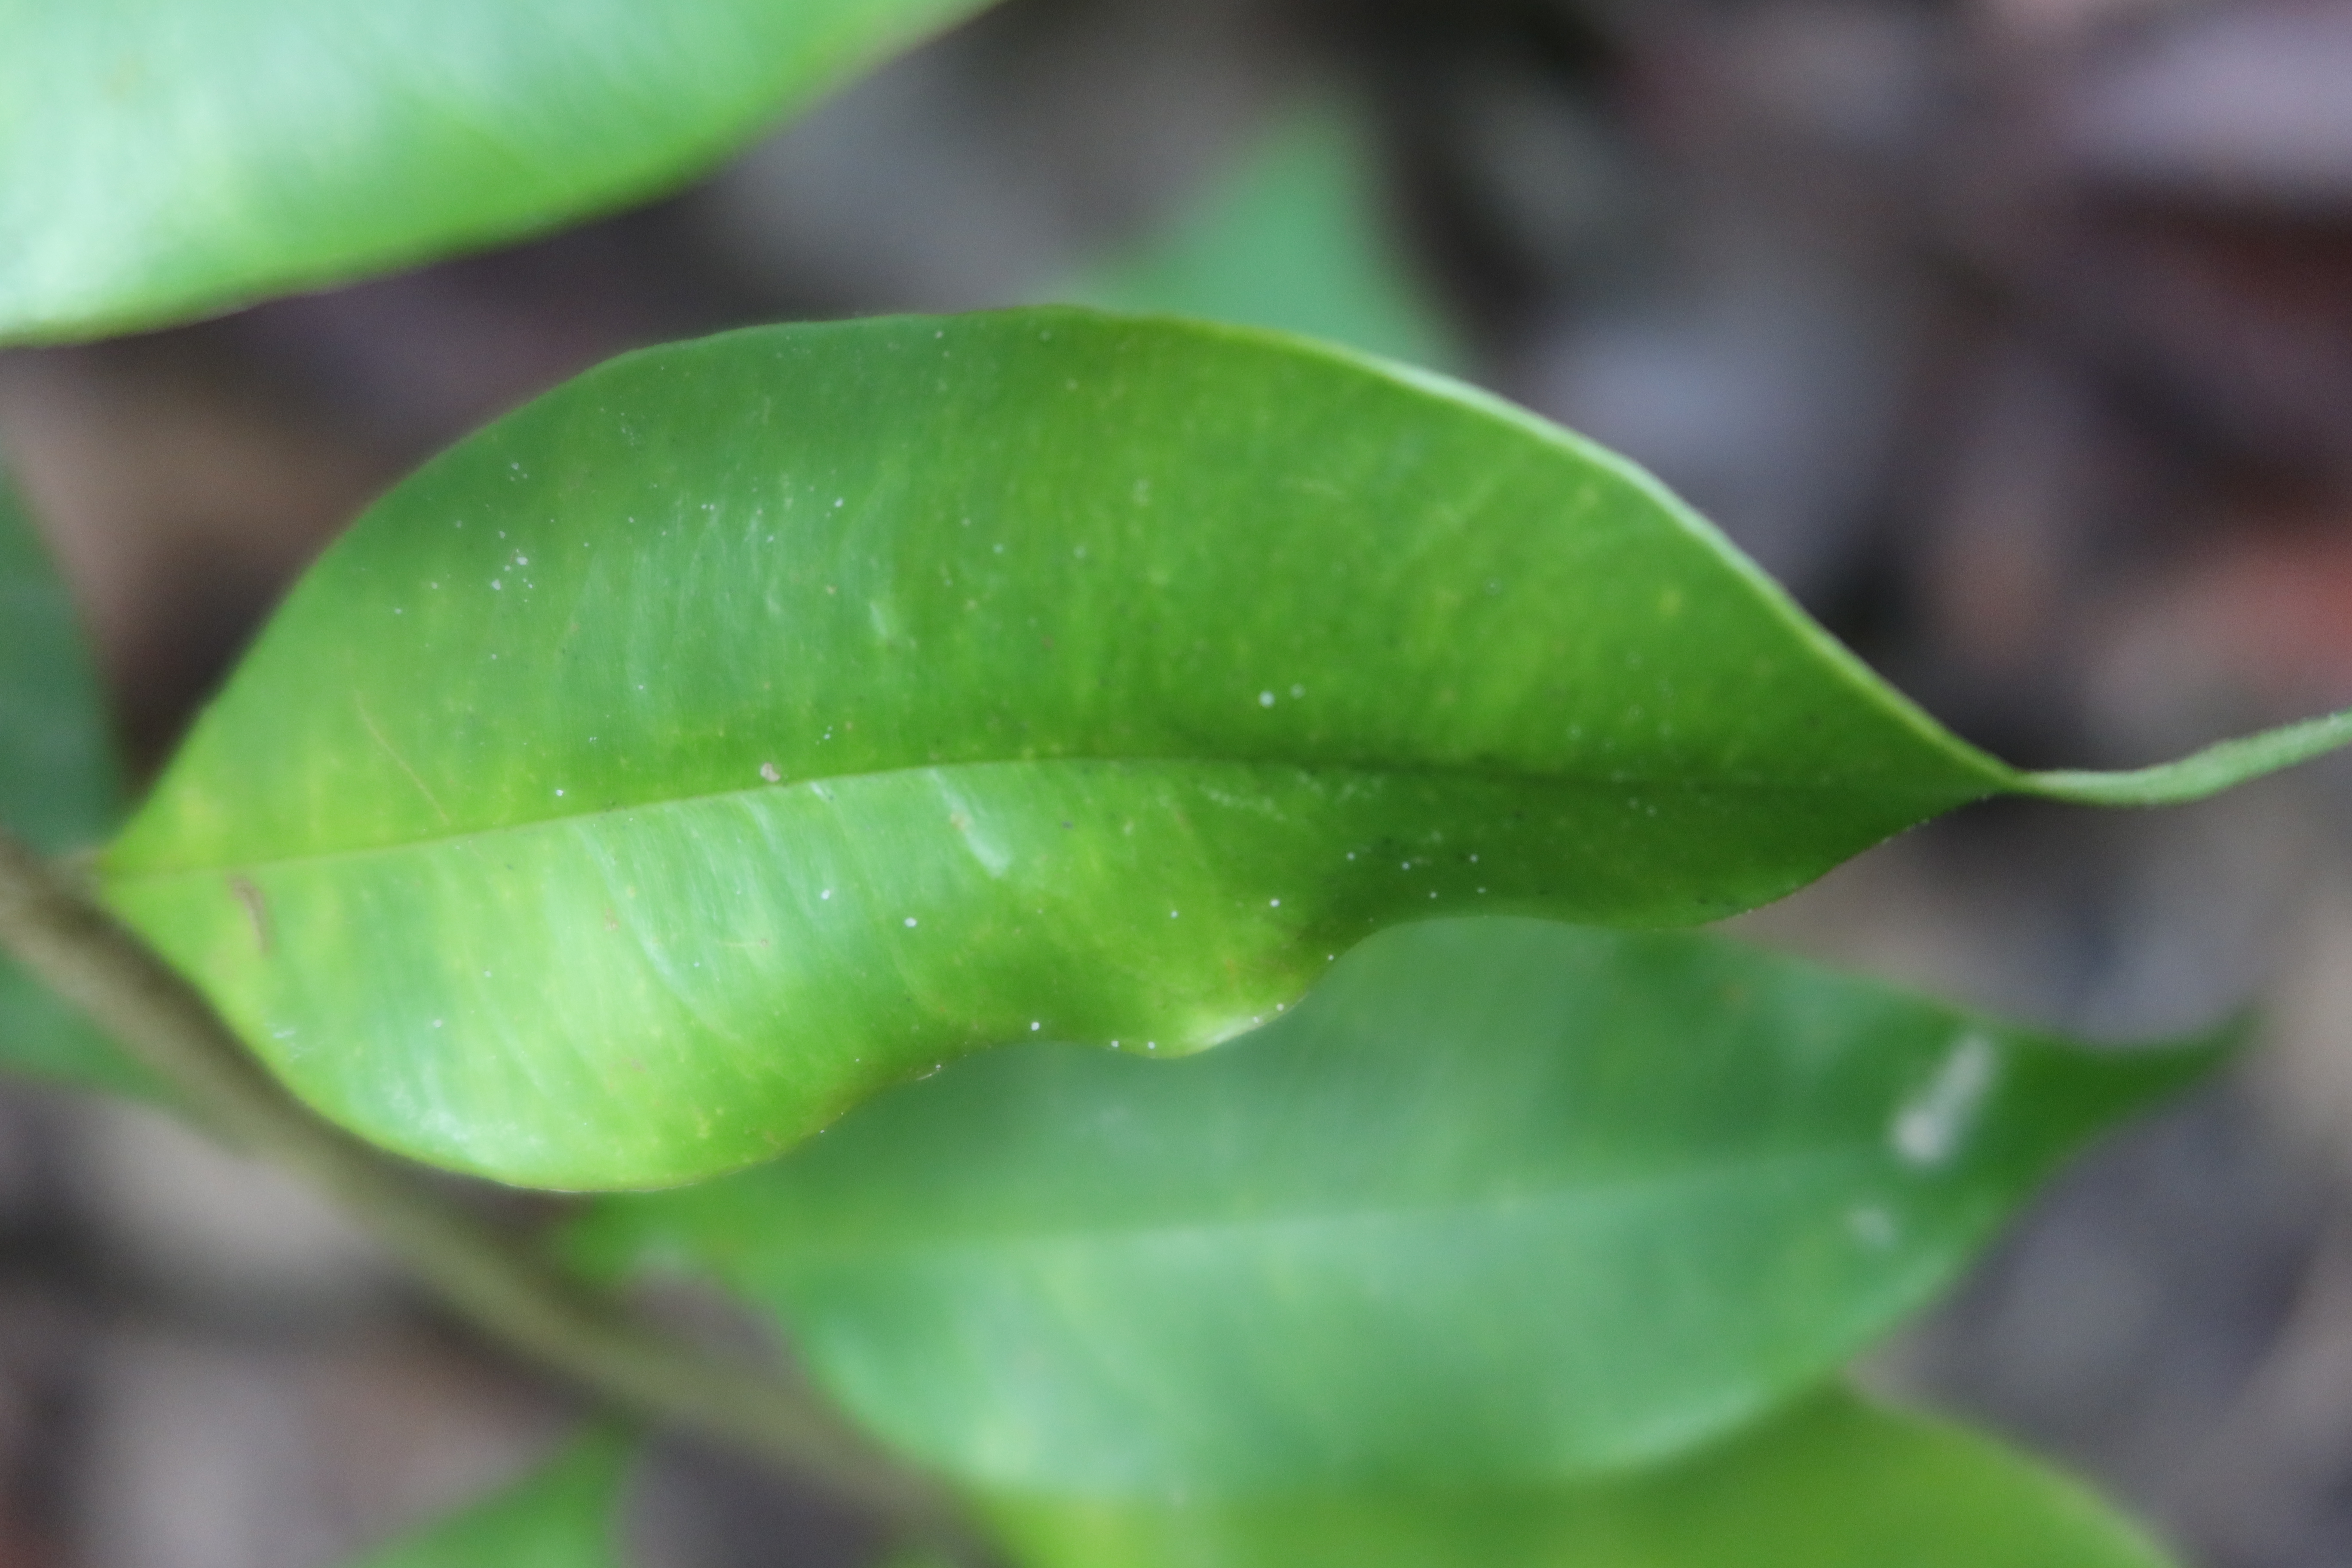
Label: Mosaic Viruses